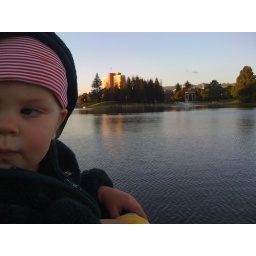
Day 488, Monday. Sunset. Birds in the water and a noisy prop plane overhead.